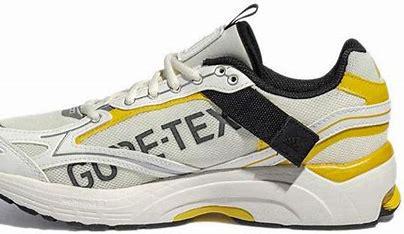
Brand: adidas
Model: Spiritain 2000